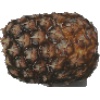
Label: pineapple